Nanjing Great Hall of the People

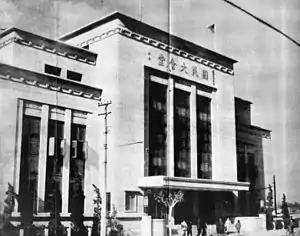
The building is the former site of the National Assembly of the Republic of China.

In September of the 24th year of the Republic of China (1935), the central committee of the KMT passed a resolution which approved the construction of a meeting hall for the National Assembly in Nanjing, the capital of China at that time. Since the National Assembly would only meet infrequently, the proposal submitted by H.H. Kung and four others also utilized the hall as the National Theatre of Drama and Music.